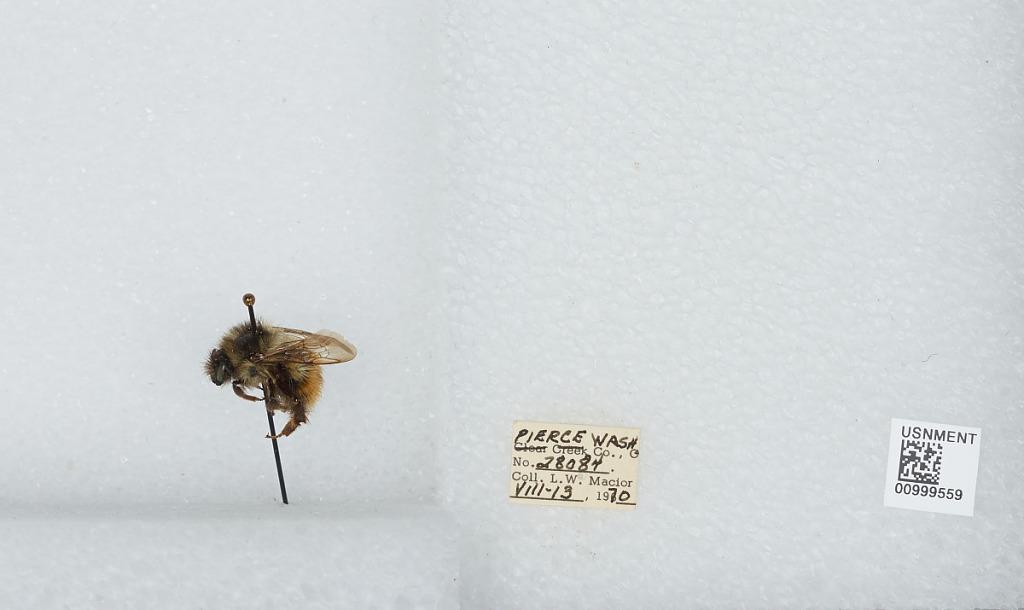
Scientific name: Bombus (Pyrobombus) melanopygus Nylander
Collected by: L. Macior
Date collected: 1970-8-13
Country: United States
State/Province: Washington
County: Pierce
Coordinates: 47.05, -122.12